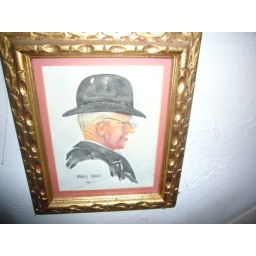
man in black hat - upper stairs